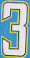
Number: 3